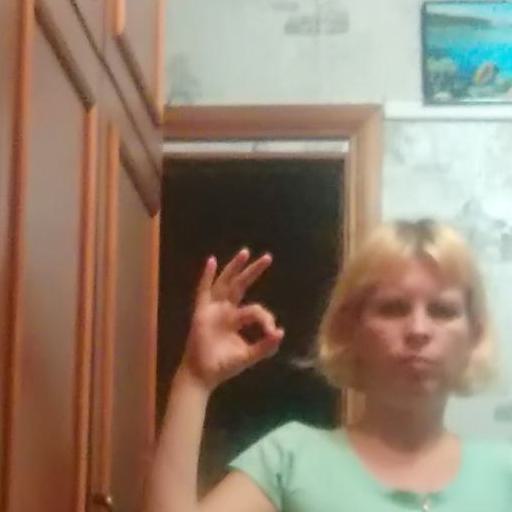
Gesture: ok